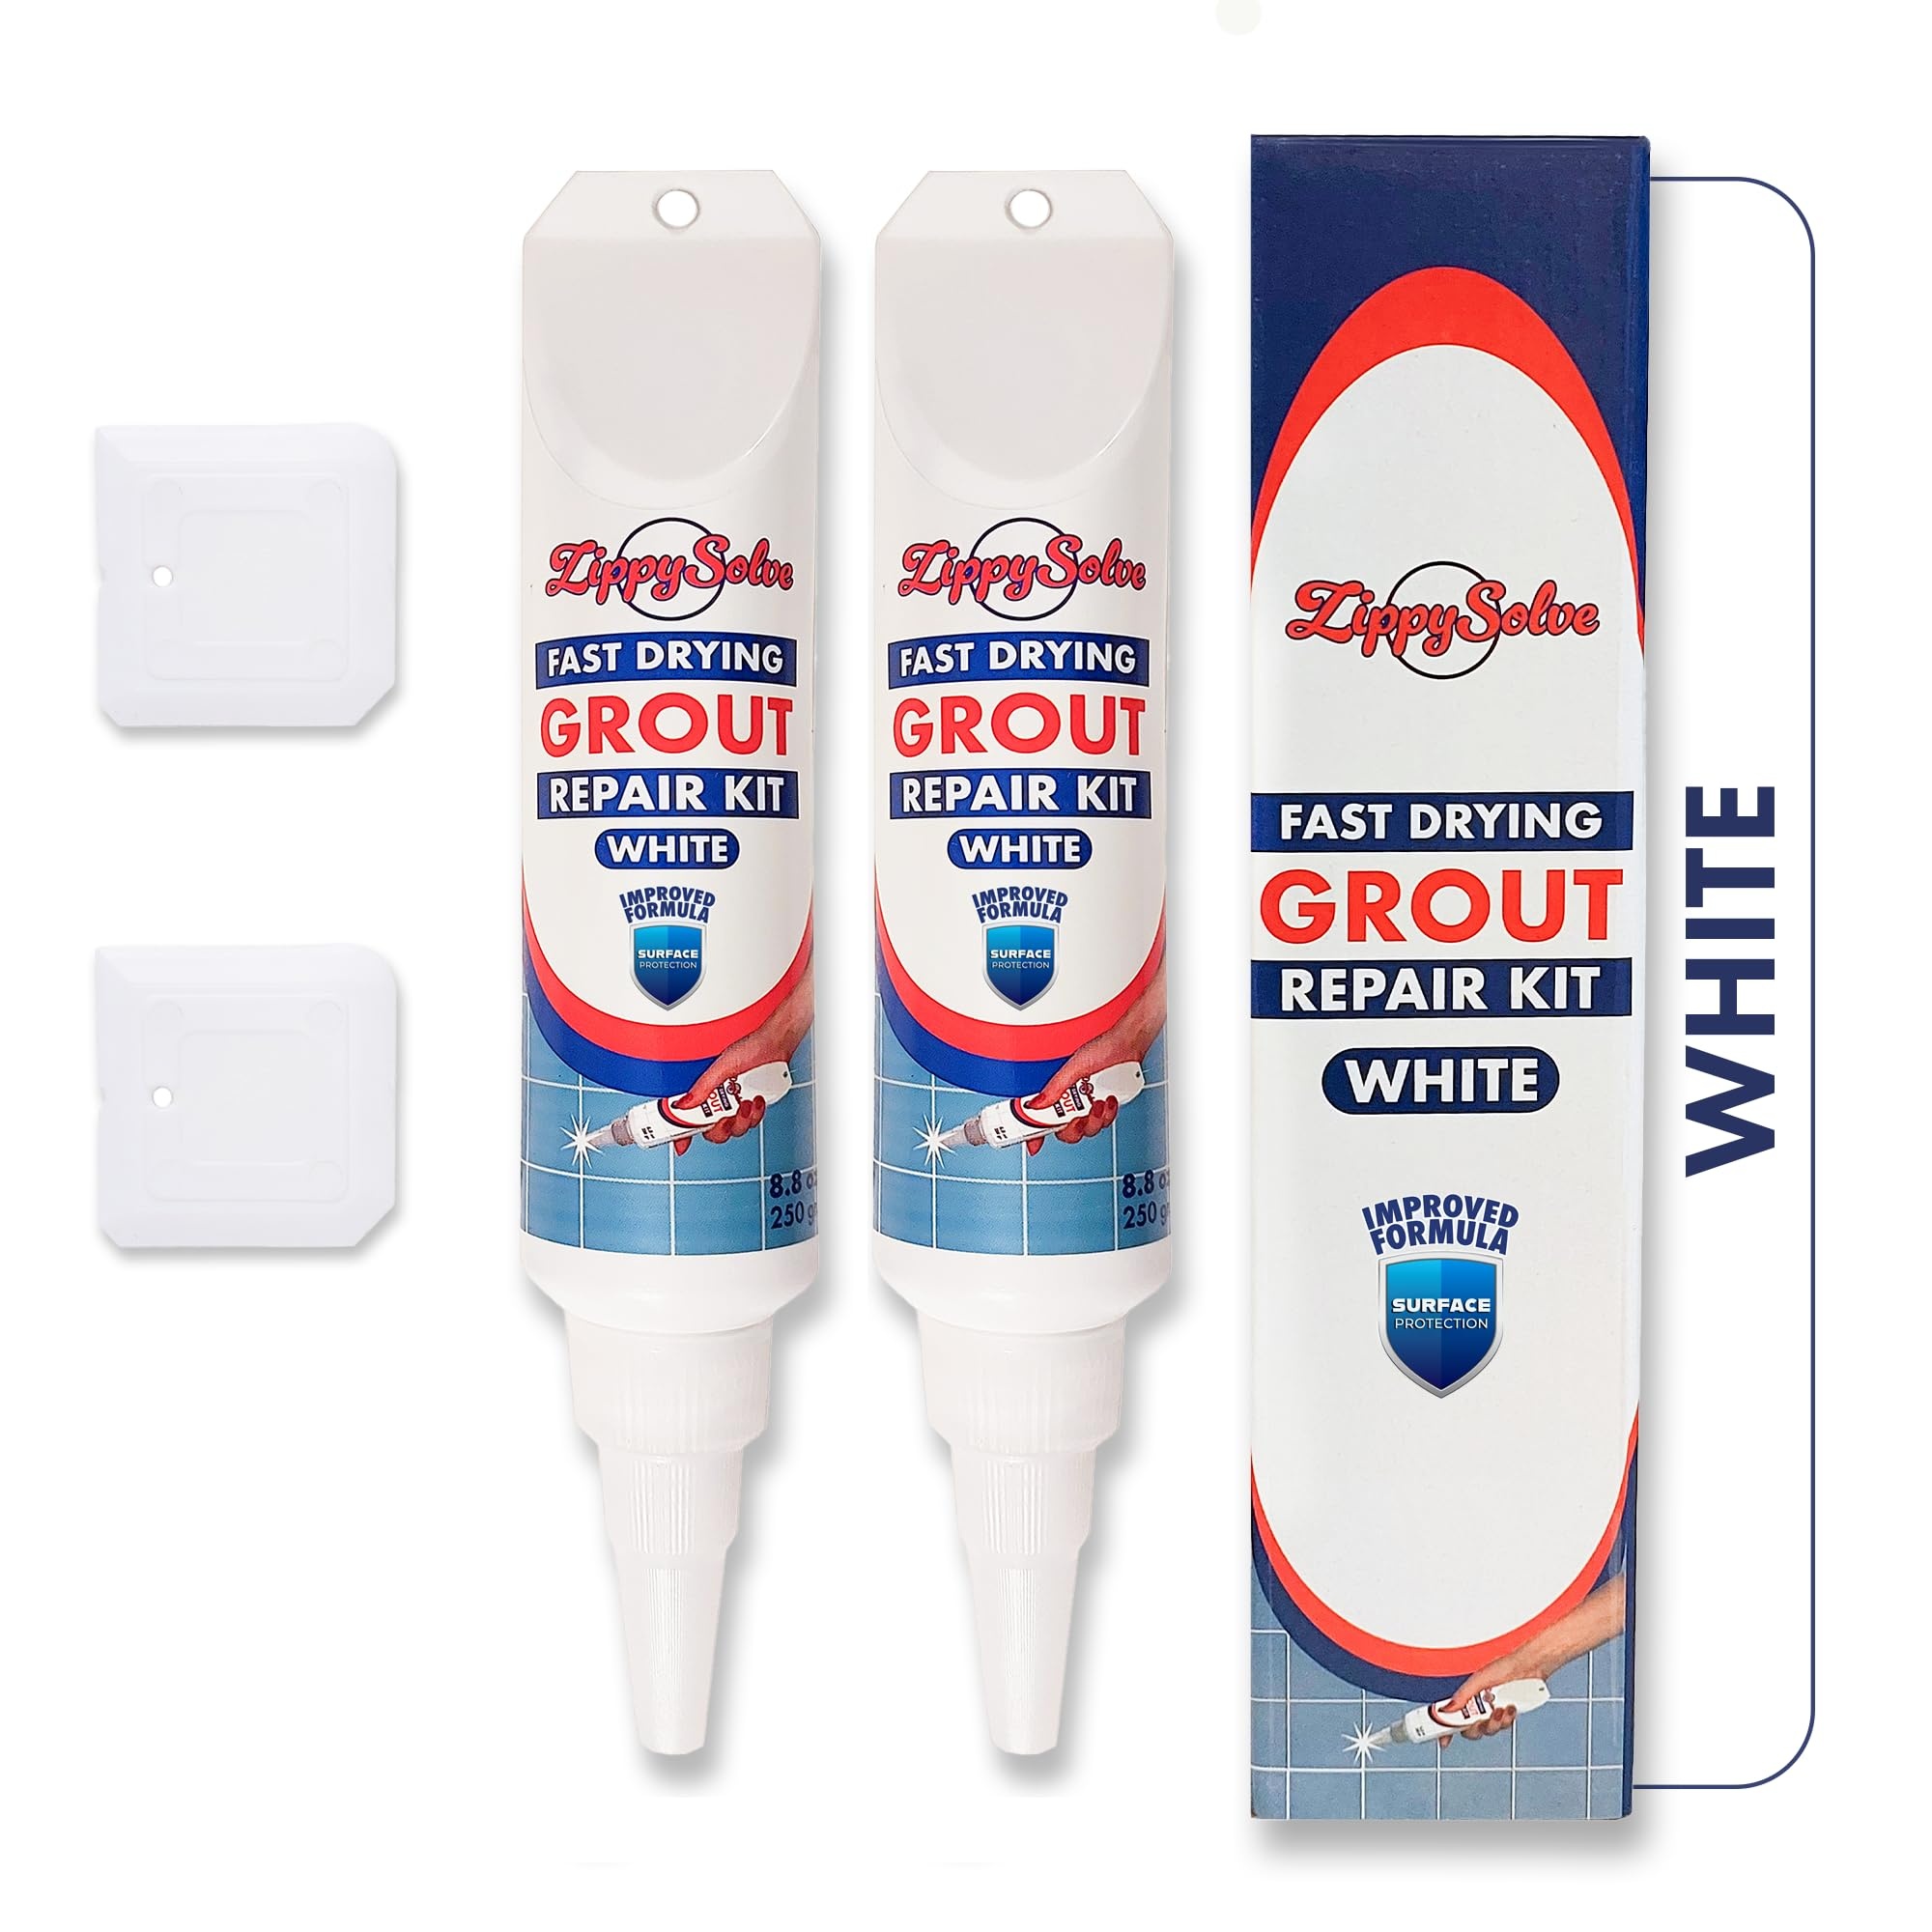
ZippySolve Tile Grout, Repair Kit, 2 Pack Grout Filler, Restore & Renew Tile Joints Line, Fast Drying Grout Paint Squeeze Tube for Bathroom Shower Kitchen Floor, Waterproof (17.6 oz, White)
Brand: ZippySolve Color: 2xWhite Features: Easy to Use: This grout repair kit comes with a specially designed spatula featuring four distinct corners, each tailored for different spreading techniques. This allows for effortless and precise application in a variety of spaces, ensuring a smooth, professional finish even for DIY beginners. The water-based formula is user-friendly and safe, requiring no gloves and making the whole process clean and simple. ZippySolve's Unique Formula: ZippySolve's grout repair kit features a unique transition from squeezable caulk to real sanded grout when dried. Its water-based composition effectively prevents dark stains and spots and protects against grubby grout. Being eco-friendly, odorless, and non-toxic, it's safe for families and pets, allowing for a user-friendly experience without the need for gloves. Versatile and Fast Drying: Designed for quick and effective application, this grout repair kit offers triple protection by repairing, renewing, and filling various surfaces. Ideal for revamping floors and walls in kitchens and bathrooms, its fast-drying nature and waterproof characteristics make it suitable for both dry and wet areas, enhancing the appearance of showers, bathtubs, sinks, and windows. All-in-One Kit: ZippySolve's grout repair kit simplifies home improvement projects. It includes a tube of grout repair solution and a dual-purpose spatula for correction and cleaning.The spatula has four uniquely designed corners for versatile grout application, enabling precise and efficient spreading in various spaces.This streamlined kit ensures a professional finish with minimal equipment. Customer Satisfaction and Support : Prioritizing customer satisfaction, ZippySolve backs its grout repair kit with a satisfaction guarantee, offering refunds or replacements for any issues. The after-sales service is committed to providing support, ensuring customers have a seamless experience and confidence in their purchase of this reliable, protecting grout solution. Perfect for Vertical and Horizontal Surfaces: ZippySolve Tile Grout Repair Kit is designed for versatile application. Whether you need to repair grout on vertical surfaces such as walls or horizontal surfaces like floors, our formula ensures a smooth and long-lasting finish. Its easy application and quick-drying properties make it ideal for any orientation, providing professional results every time. Binding: Tools & Home Improvement Part Number: ZippySolve Tile Grout White 2 Pack EAN: 8684354757098 Package Dimensions: 9.3 x 4.4 x 2.1 inches
Brand: ZippySolve
Category: Hardware > Building Consumables > Masonry Consumables > Grout